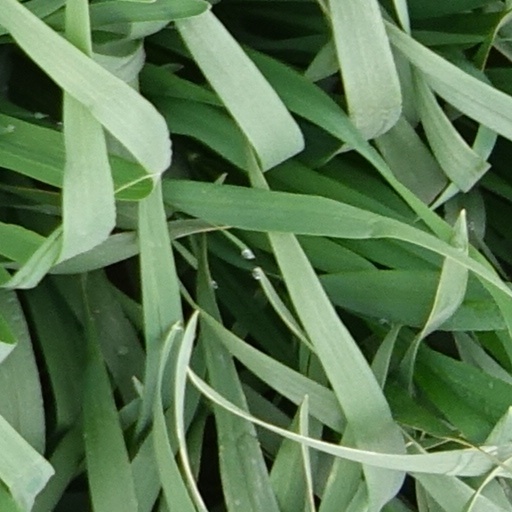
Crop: wheat